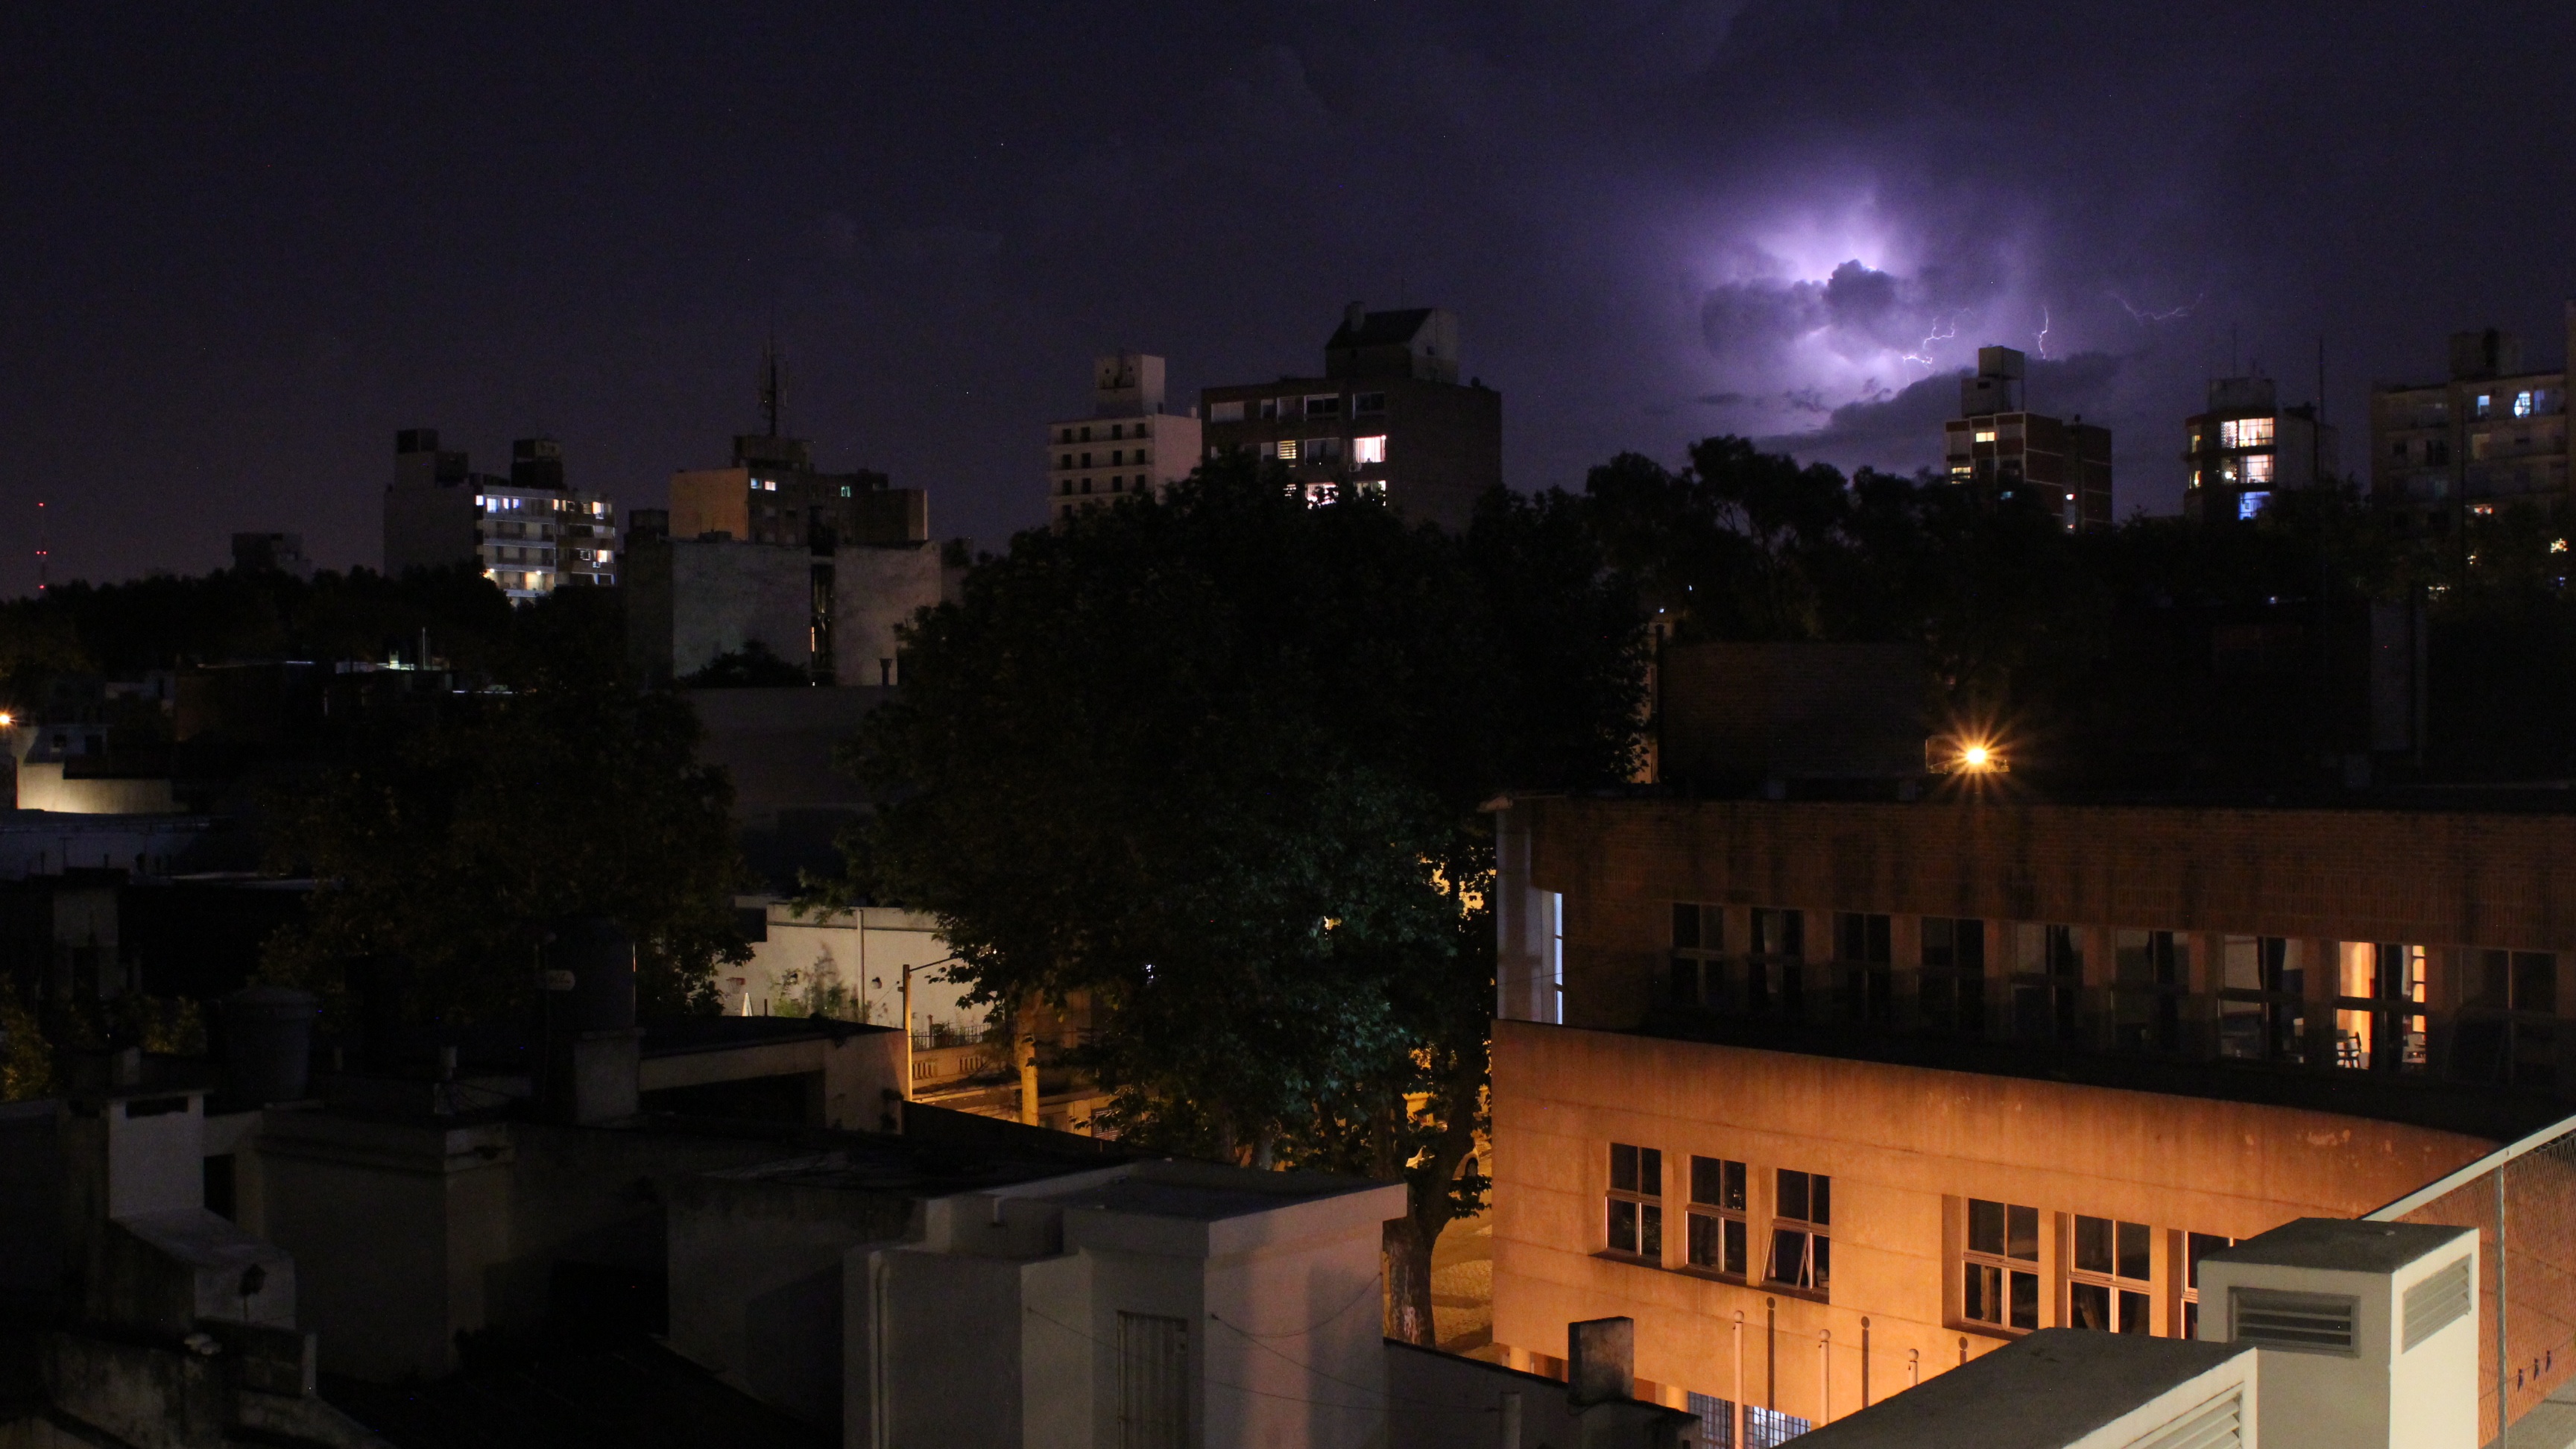
light, night, dusk, evening, darkness, lighting, midnight